Joseph Bonomi the Elder

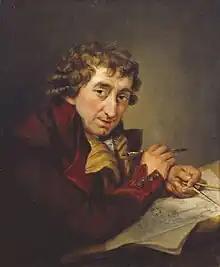
Painting of Joseph Bonomi the Elder by John Francis Rigaud. Housed at Royal Academy of Arts

Joseph Bonomi the Elder (19 January 17399 March 1808) was an Italian architect and draughtsman who spent most of his career in England where he became a successful designer of country houses. Bonomi was Robert Adam’s leading draughtsman.